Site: brandenburg
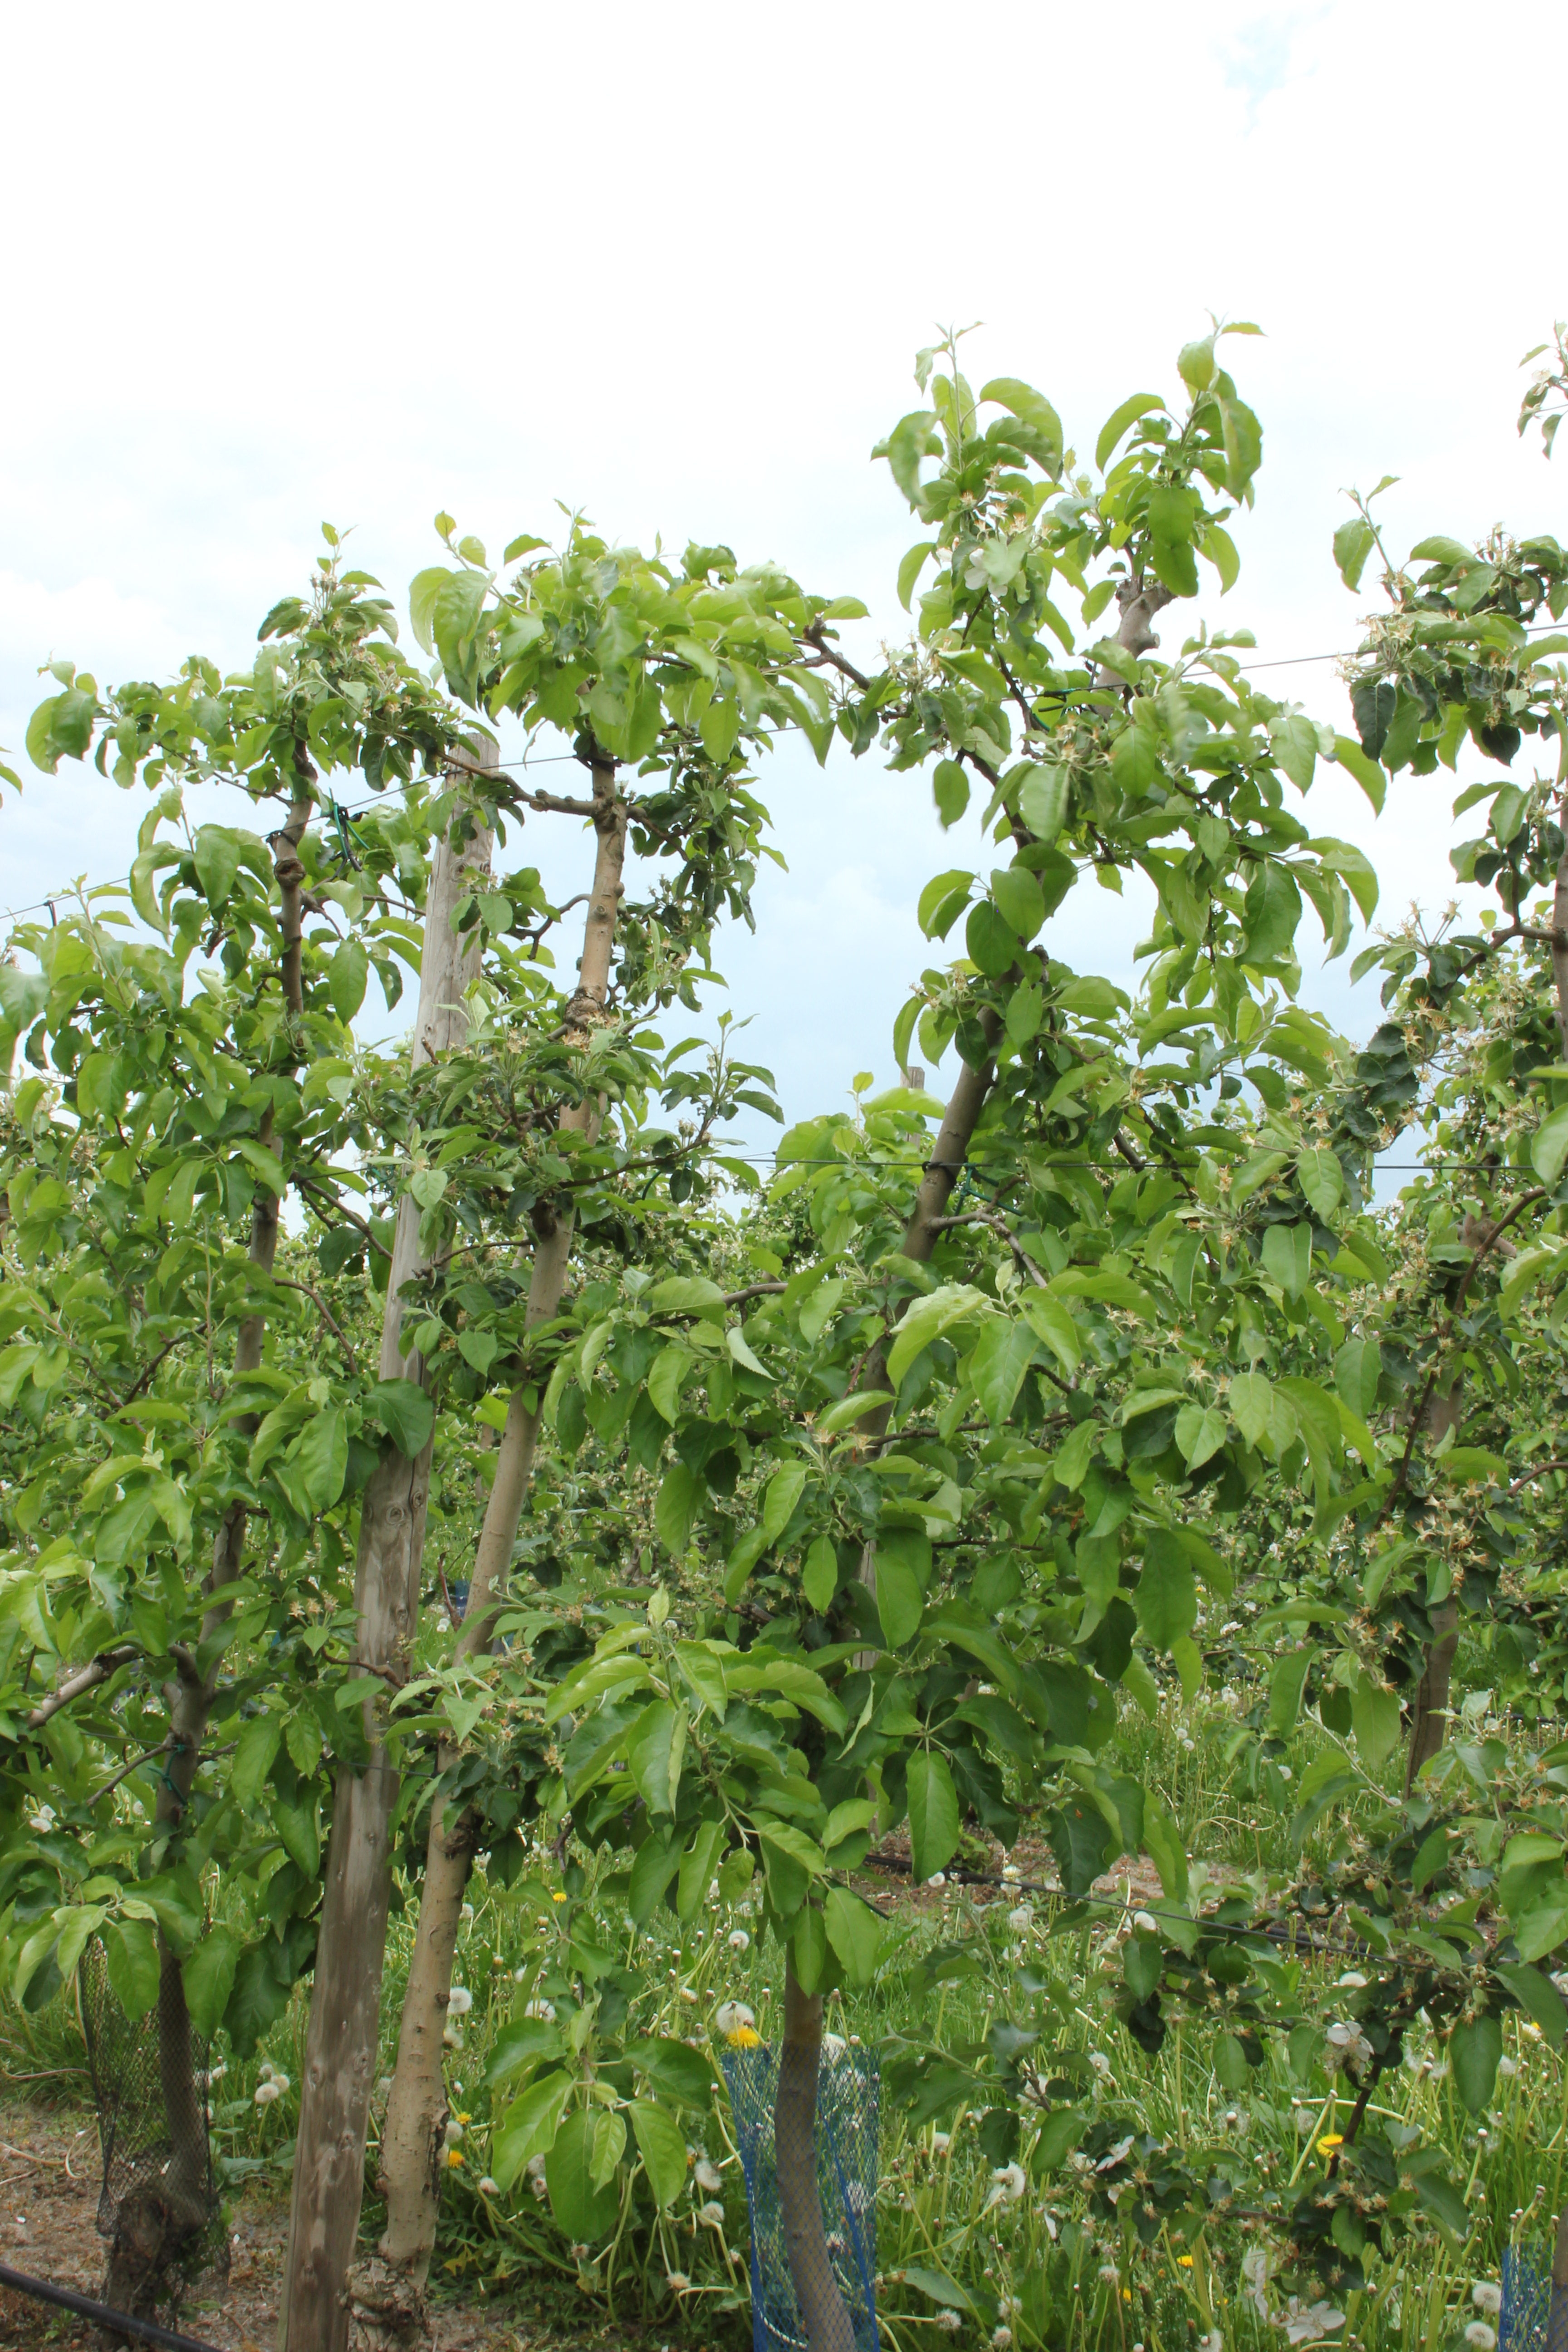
Growth stage (BBCH 67): Flowering